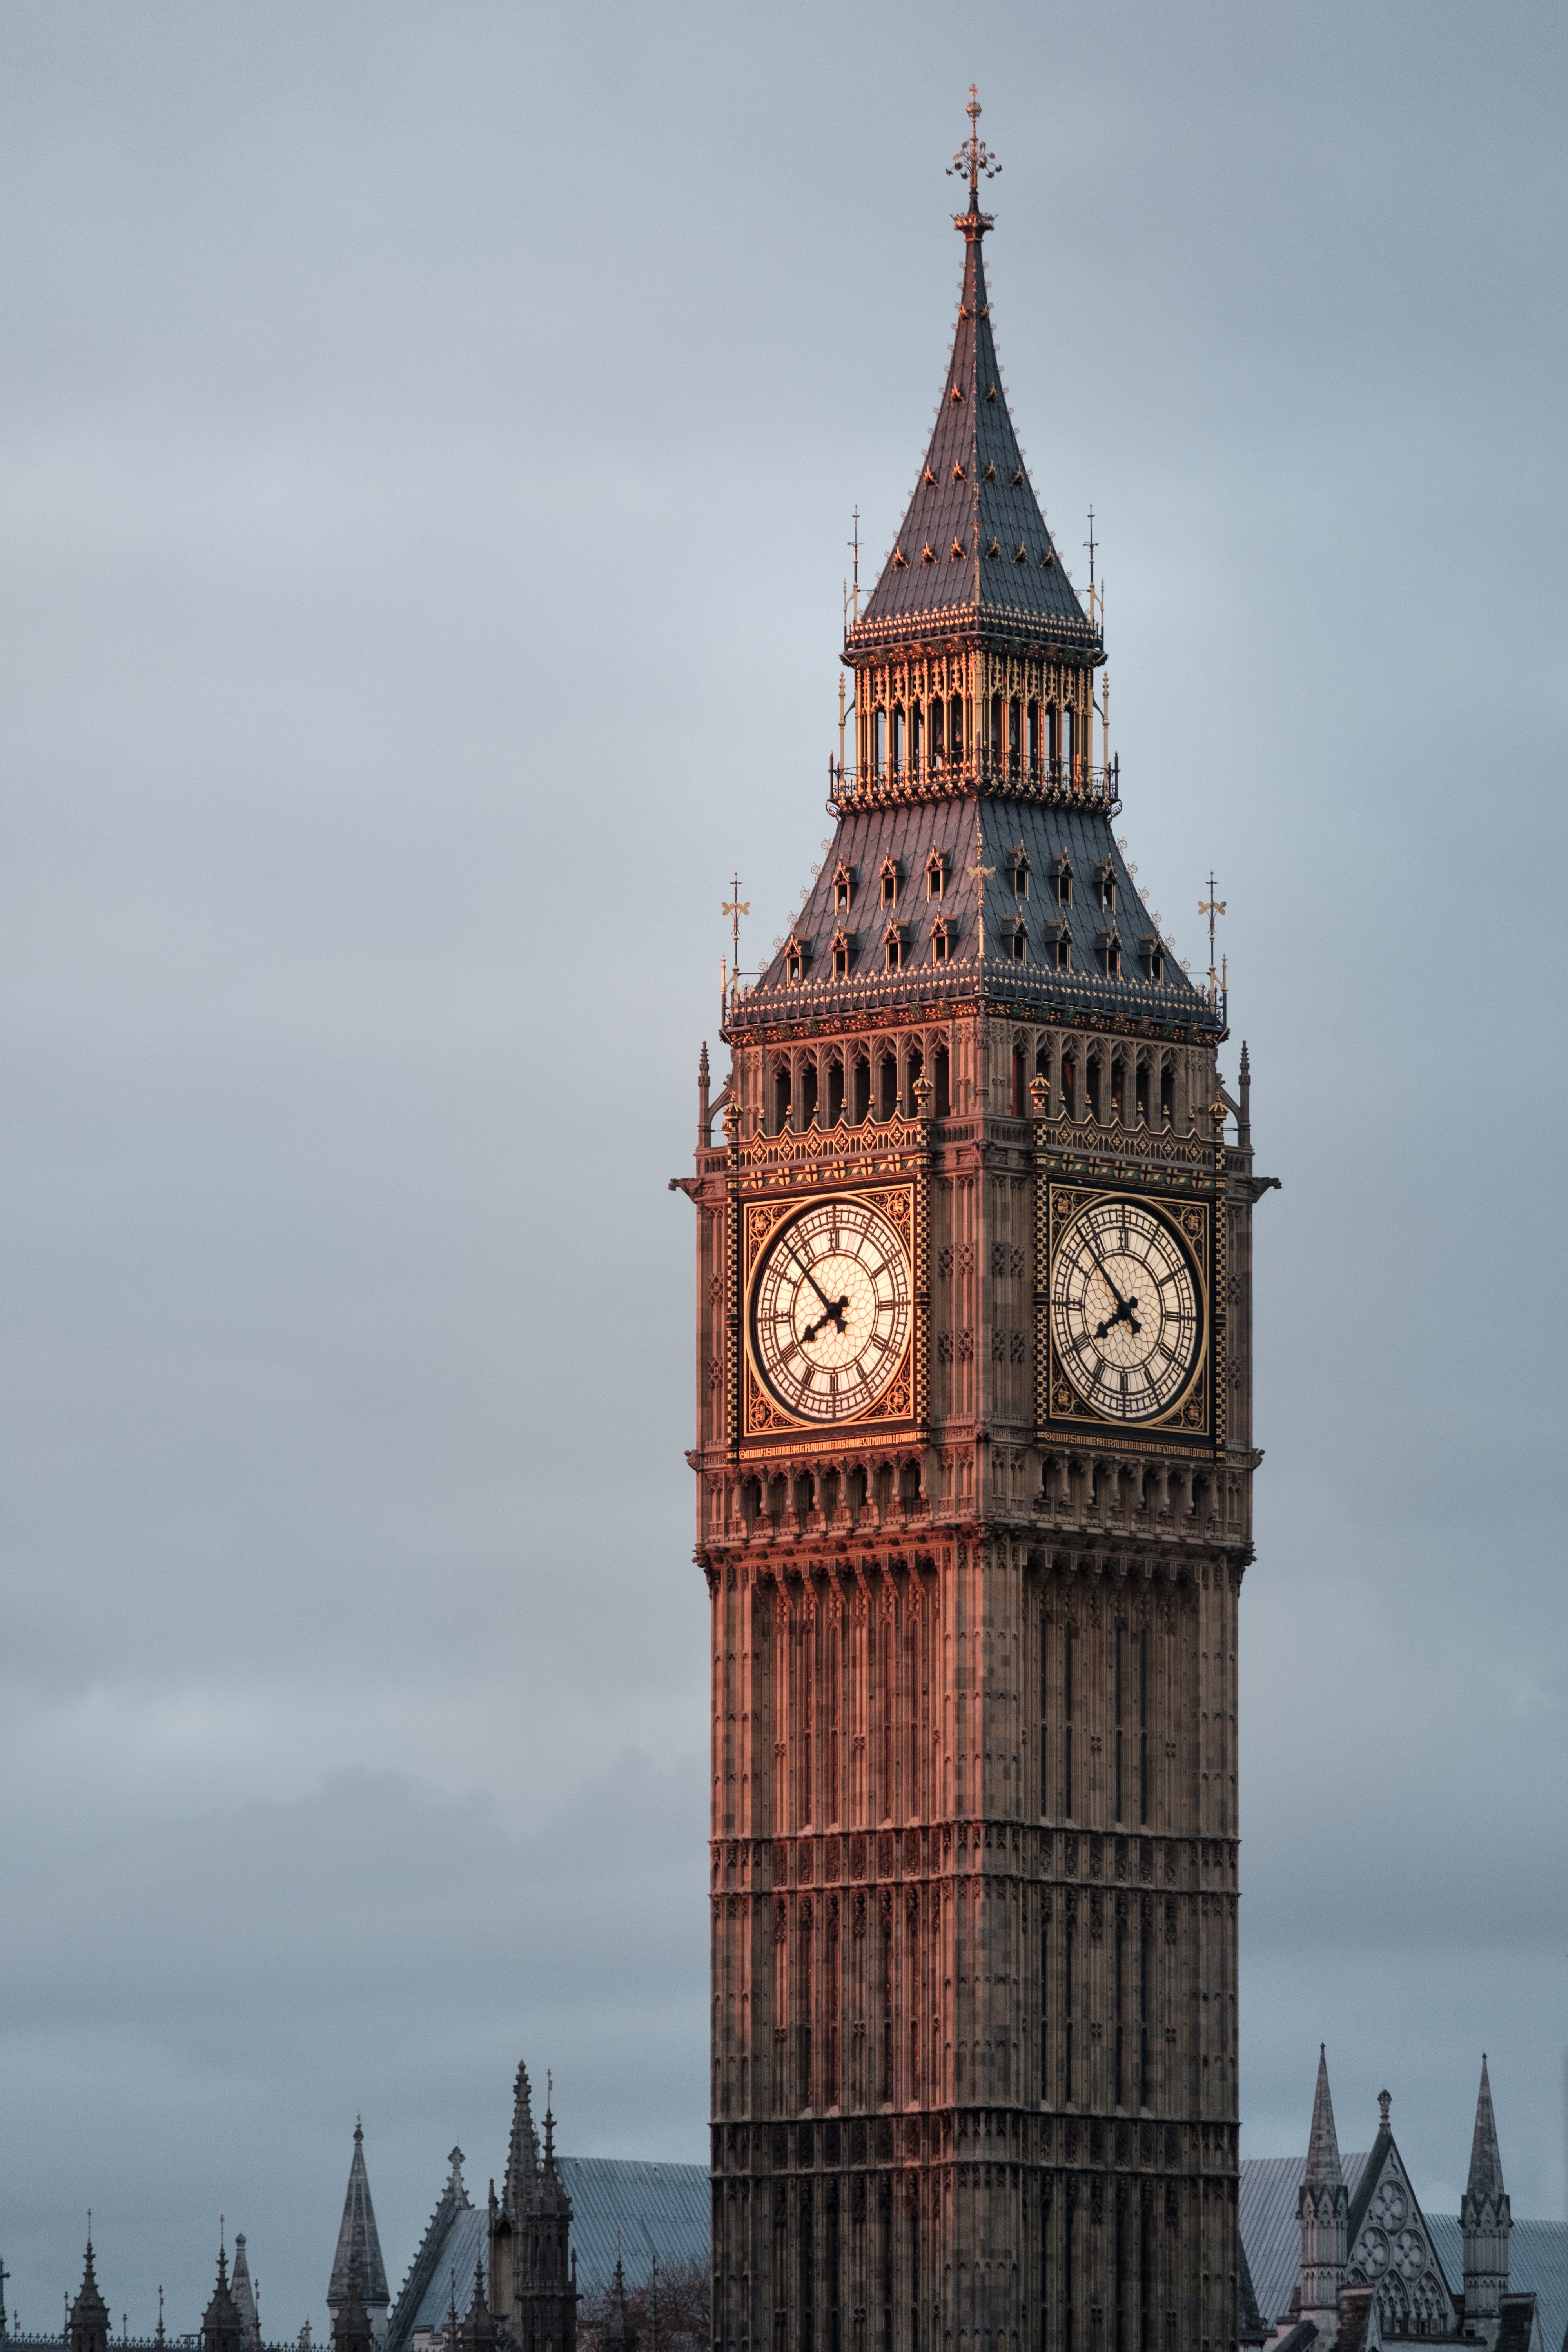
architecture, clock, reflection, tower, landmark, cathedral, dial, big ben, clock tower, bell tower, spire, steeple